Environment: real
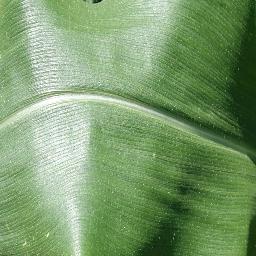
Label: healthy